Hari Nair

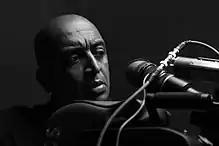

Hari Nair is an Indian cinematographer known for his works in Malayalam cinema, Bengali cinema, English cinema, Hindi cinema. Hari graduated from the Film and Television Institute of India (FTII). He was born on 31 March 1965 at Ponnani. His father K.P. Rajgopalan Nair was the head of the department of Cinematography at the Film and Television Institute of India.